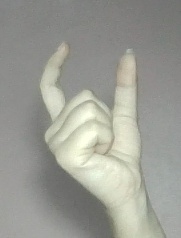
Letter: nun